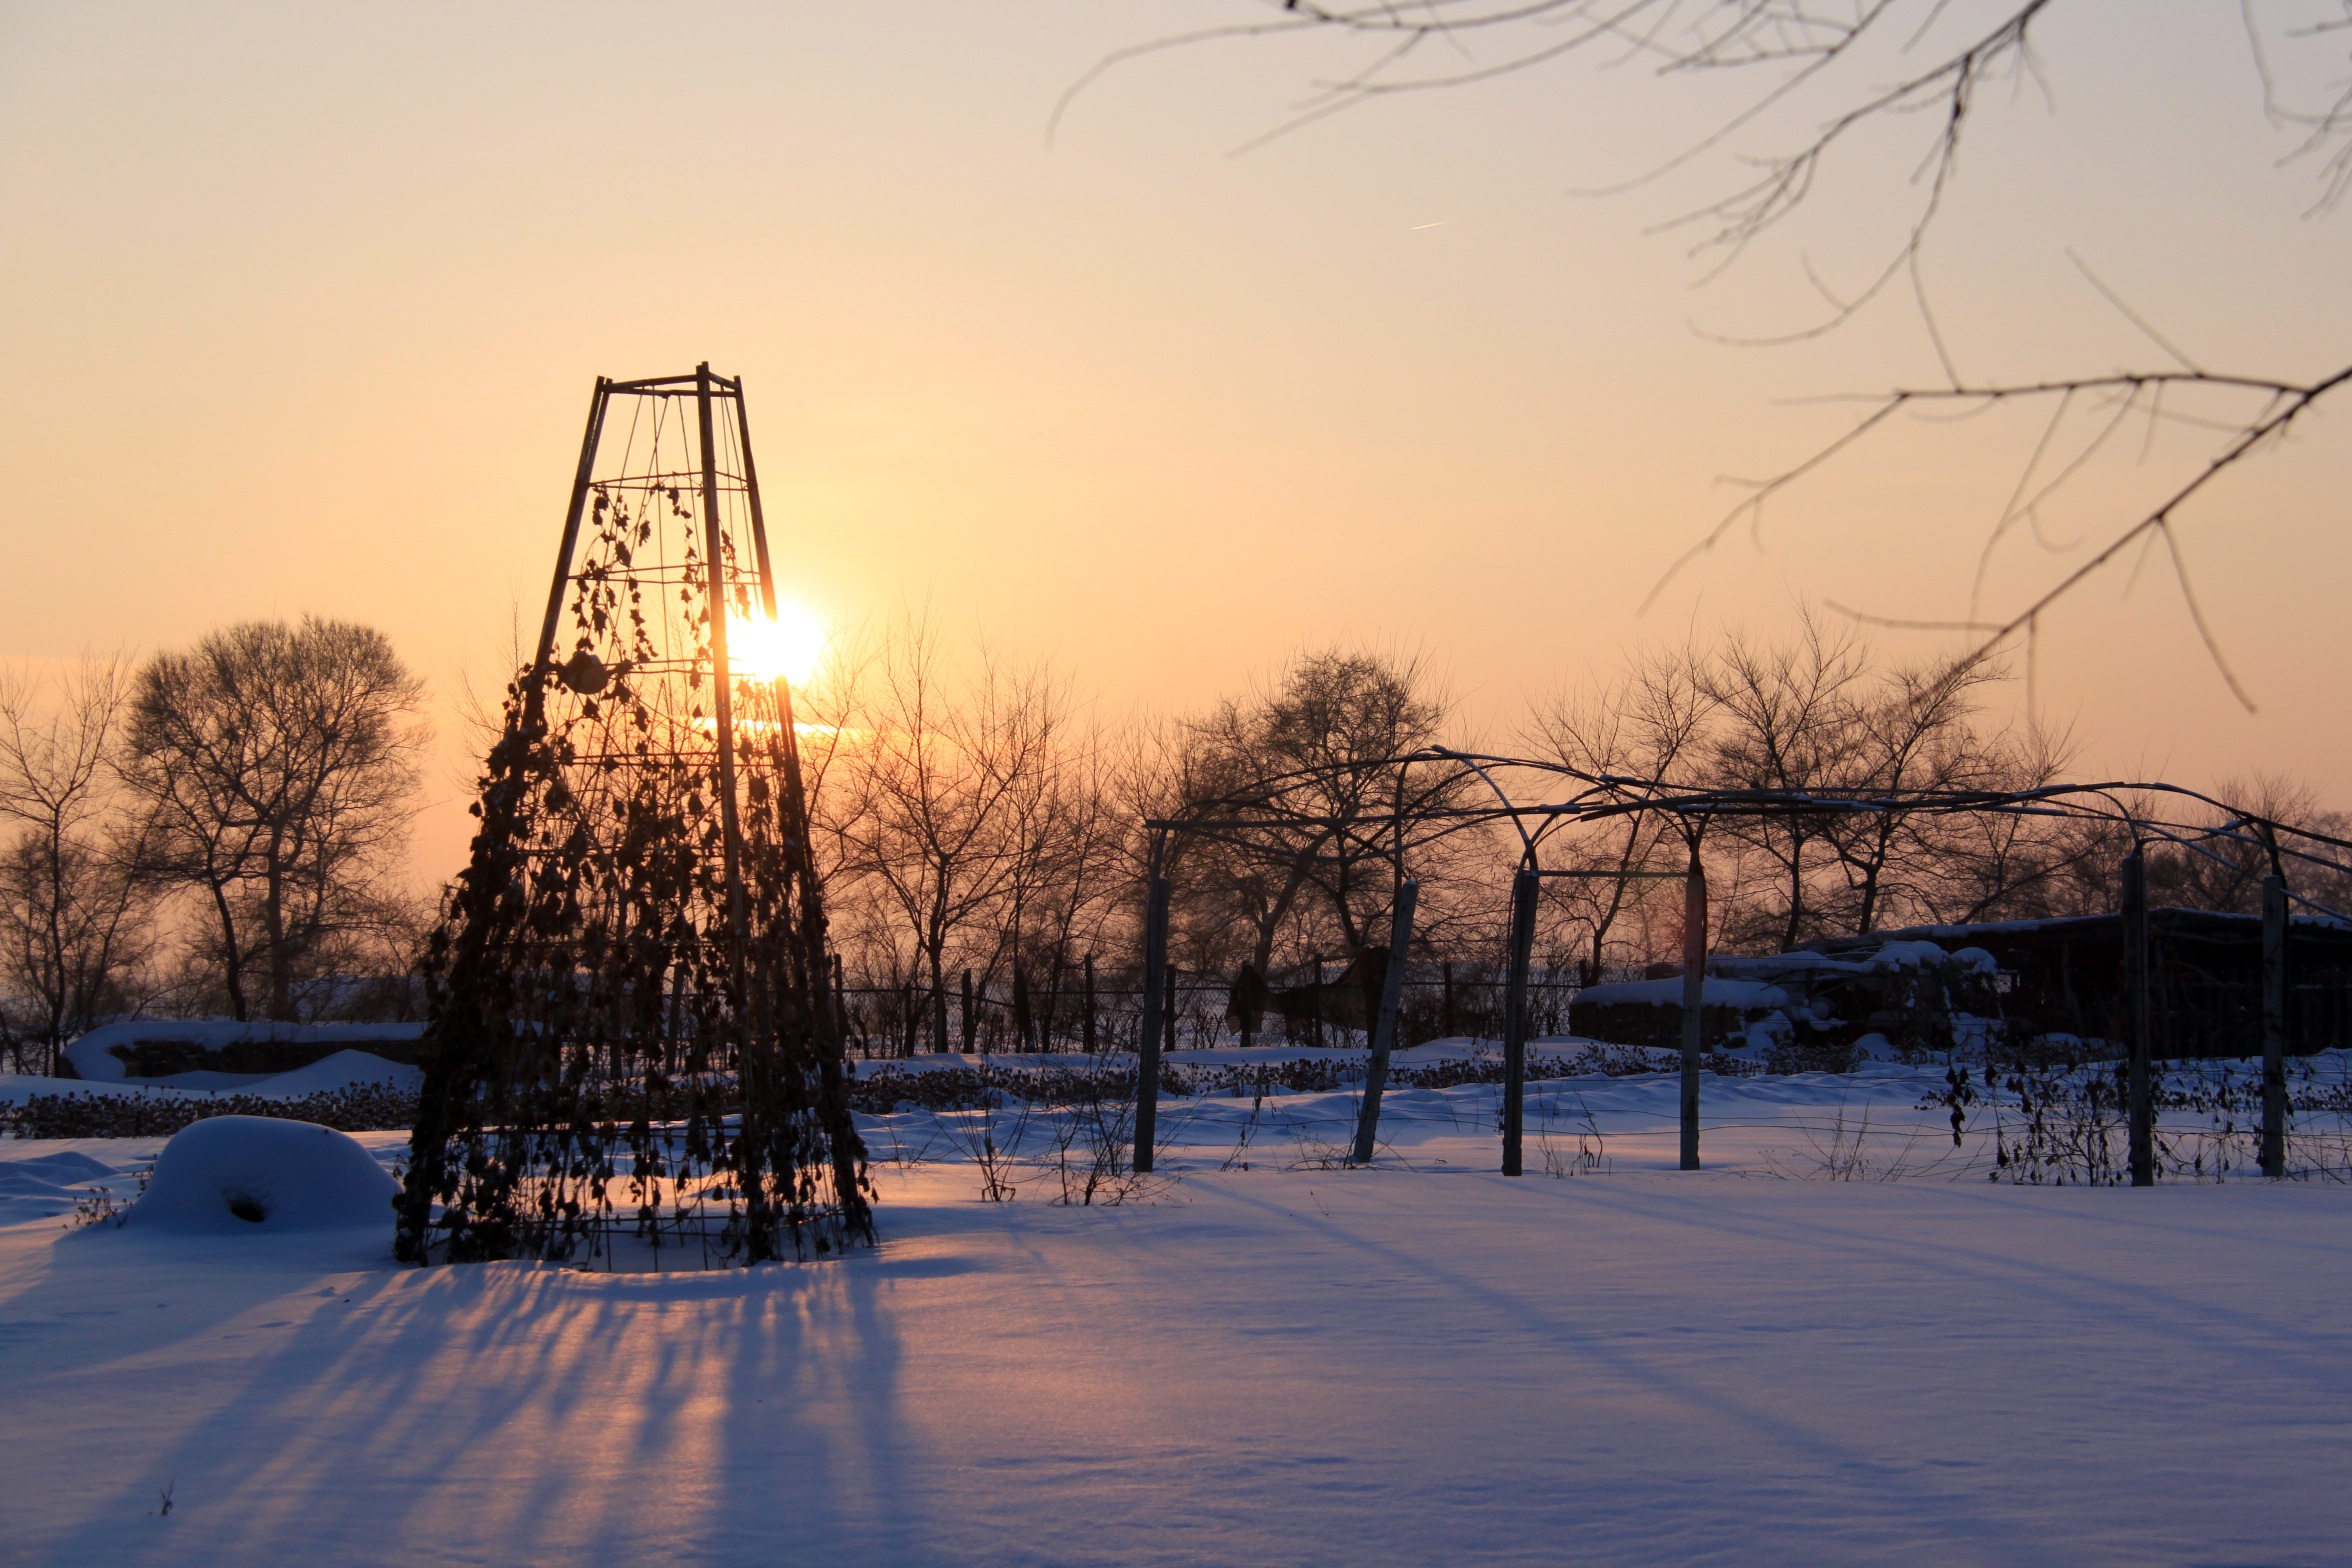
landscape, tree, nature, snow, winter, sky, sunrise, sunset, night, warm, sunlight, morning, dawn, cityscape, dusk, ice, evening, twilight, reflection, weather, season